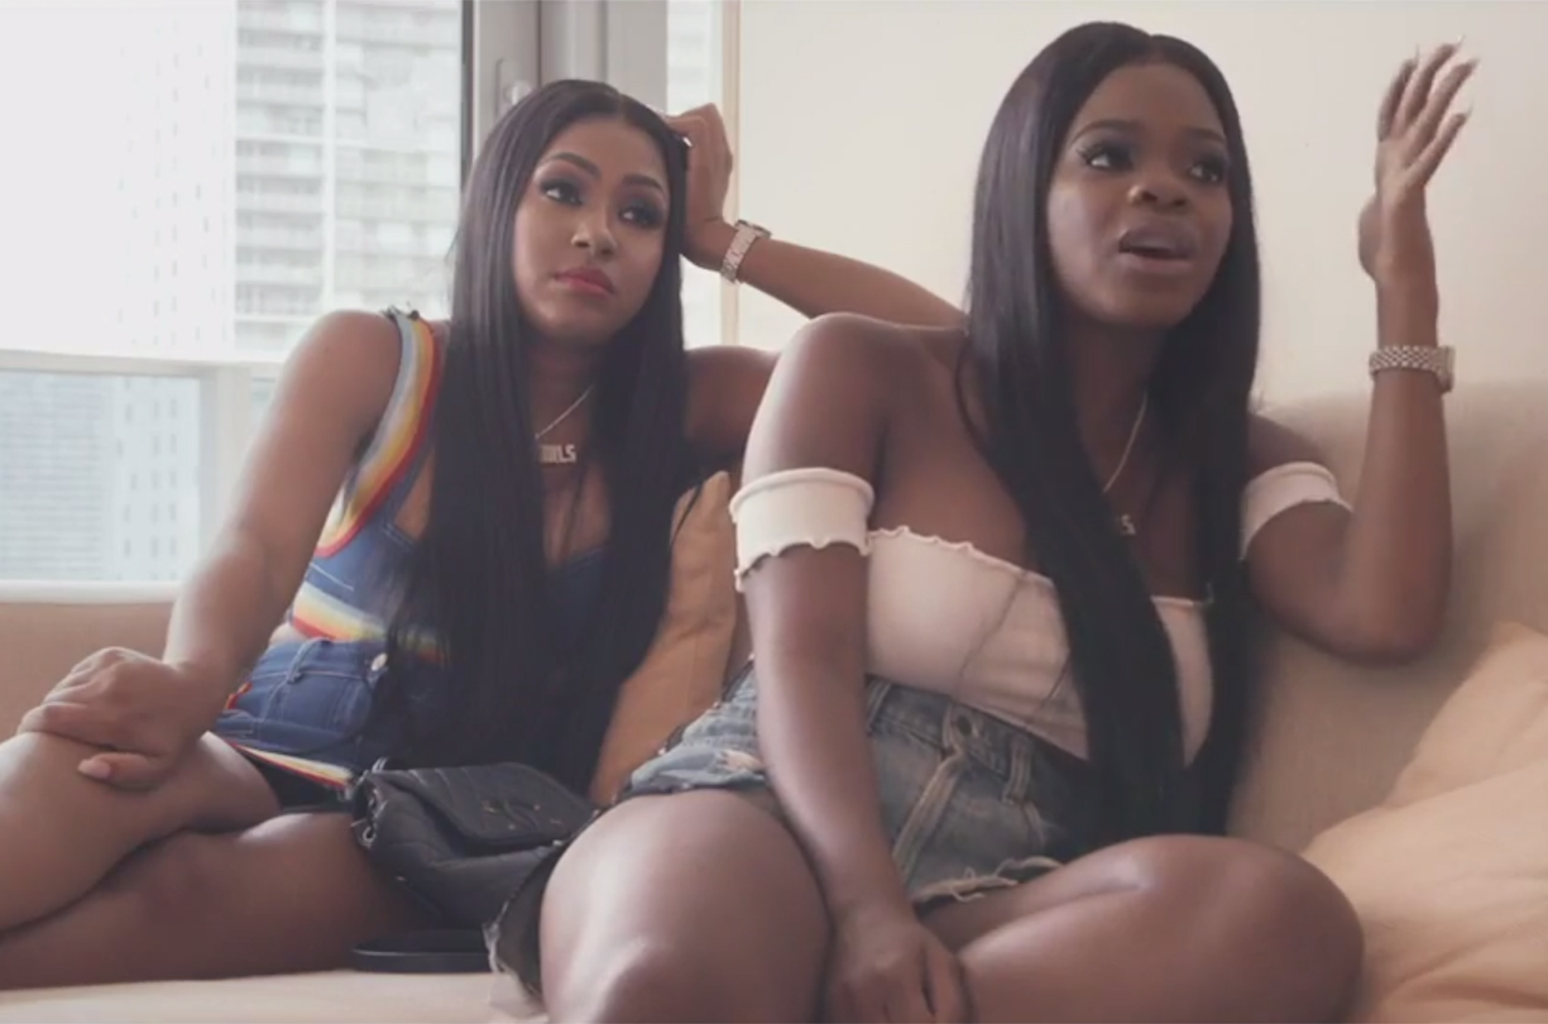
Gender: women